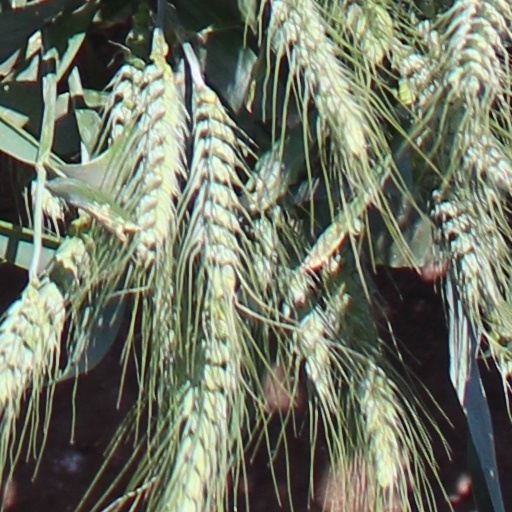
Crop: wheat